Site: brandenburg
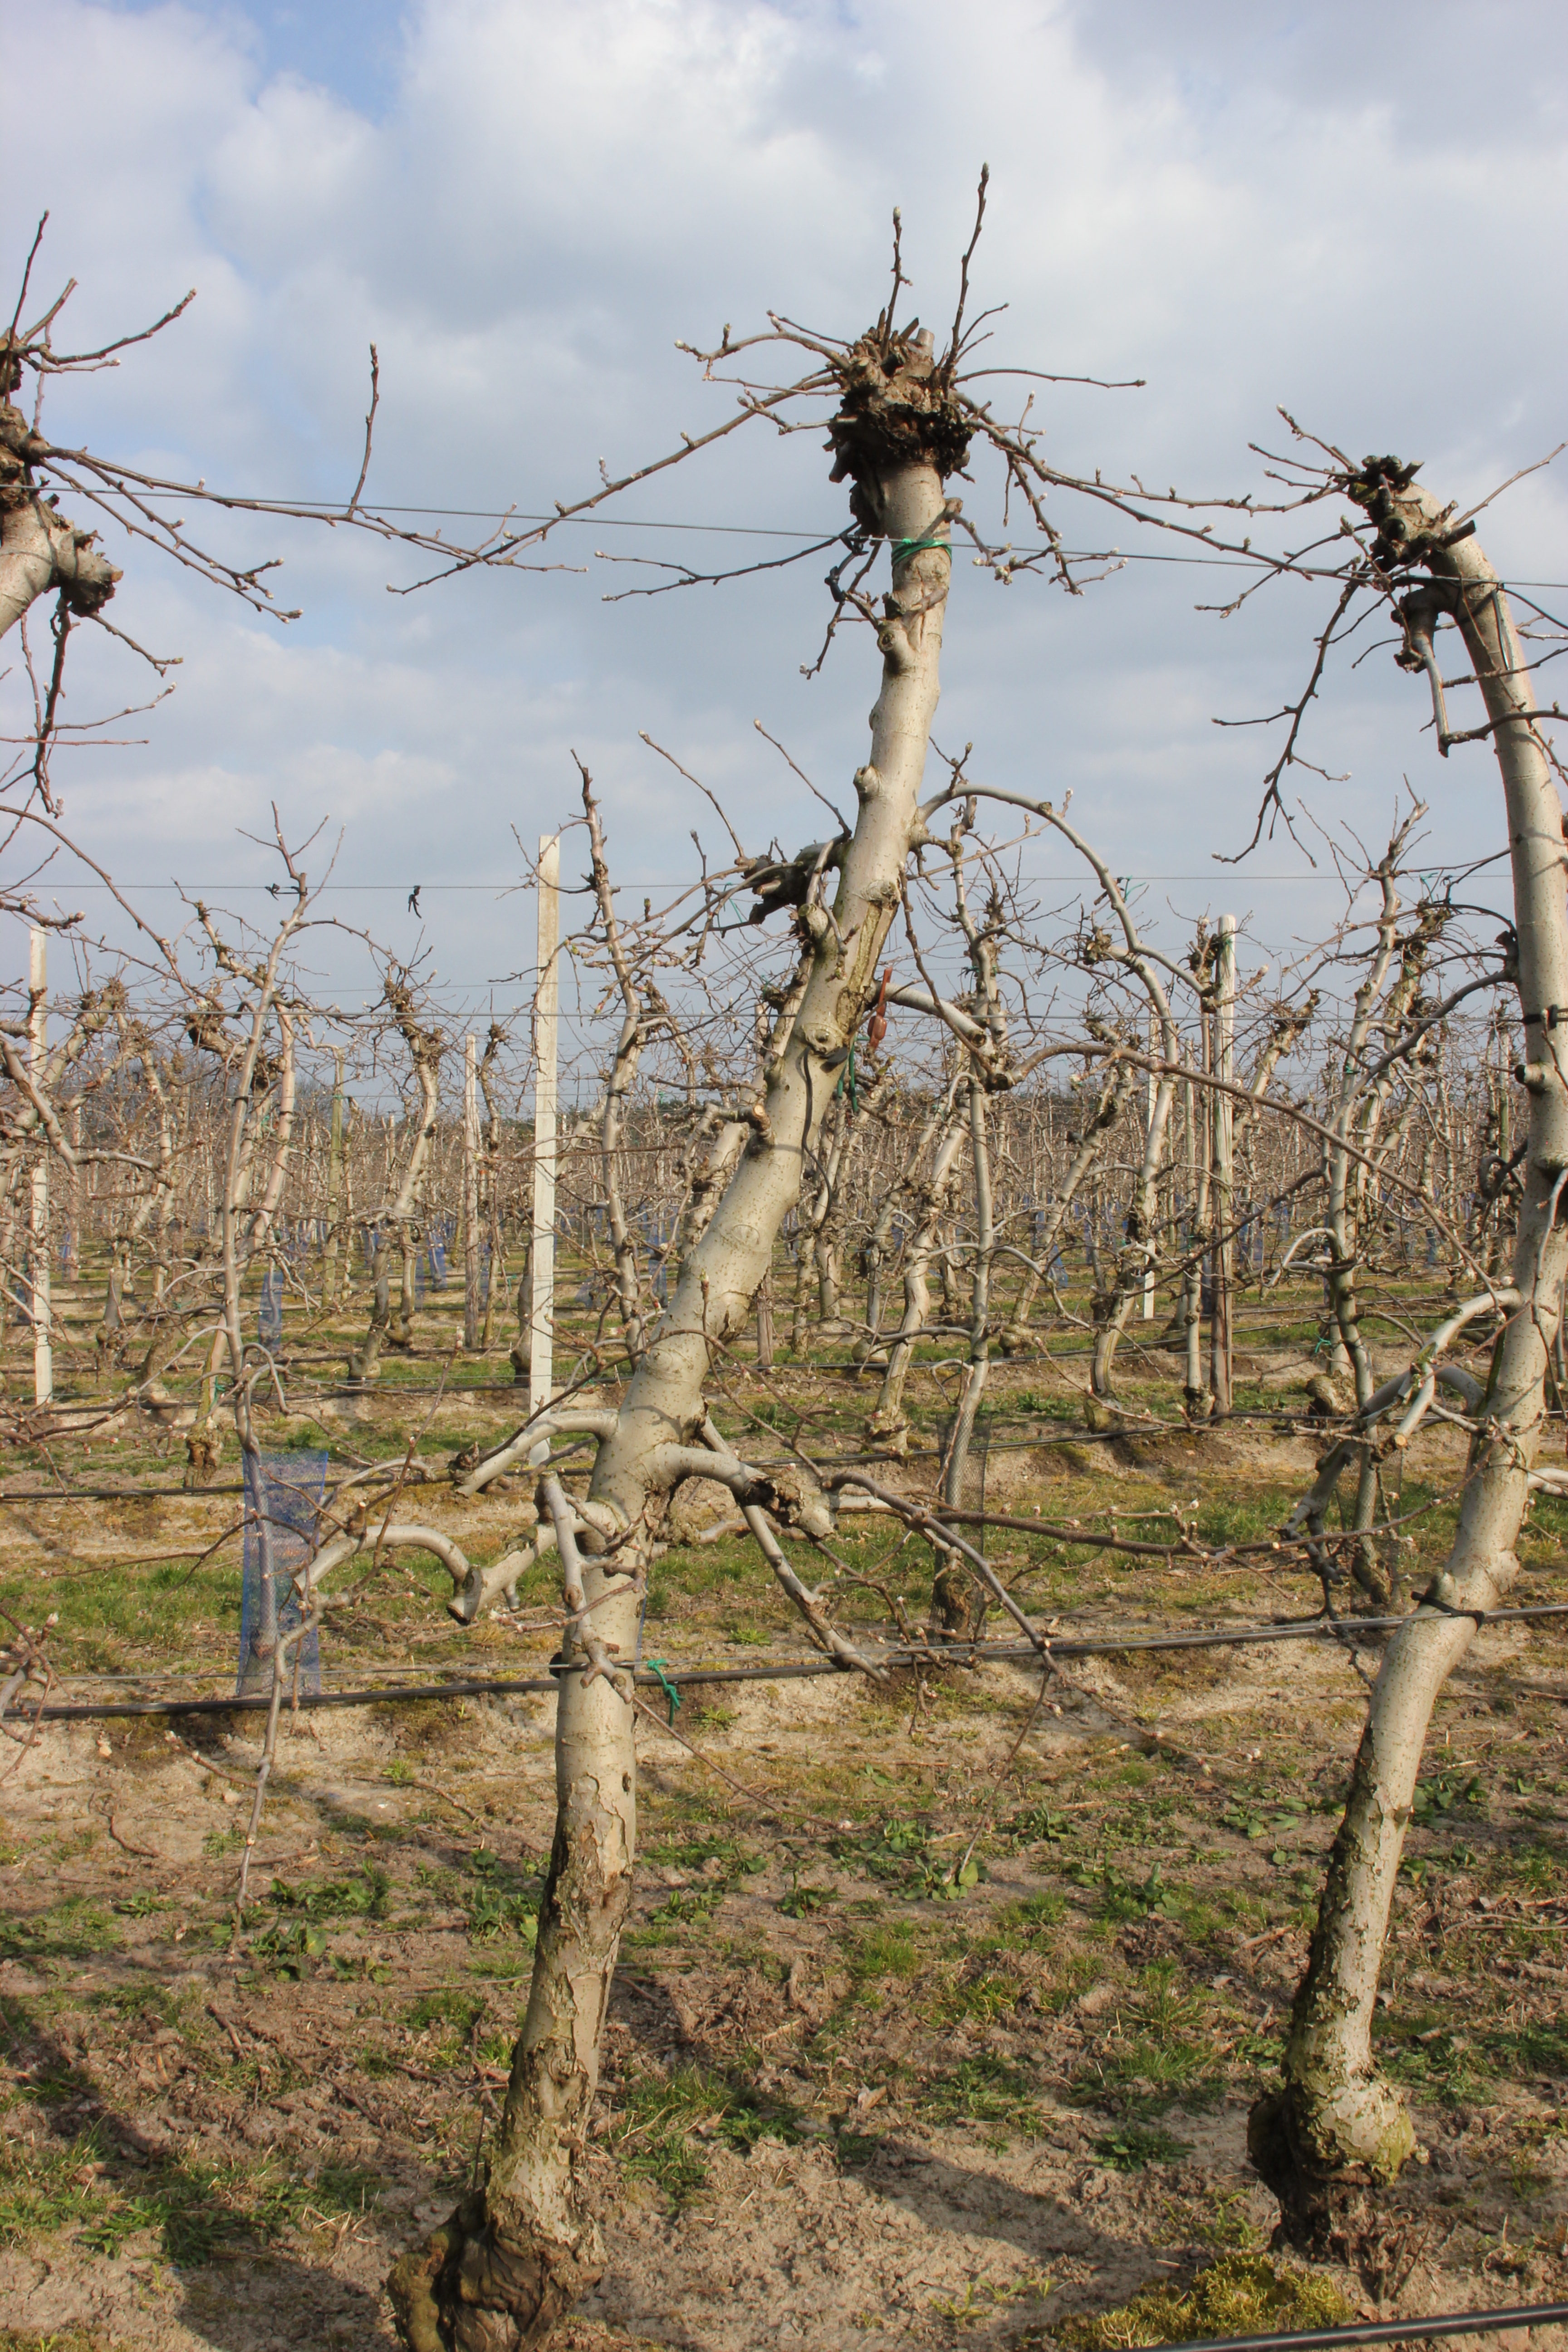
Growth stage (BBCH 03): Bud development